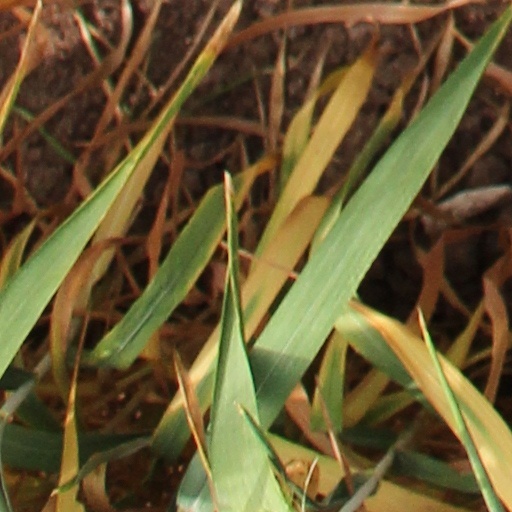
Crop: wheat